Typhoon Nepartak

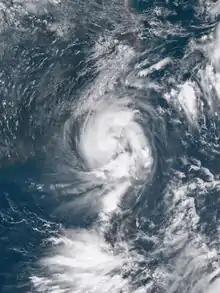
A weakening Typhoon Nepartak over southern Taiwan on July 8

Officials across multiple provinces in East China feared that the storm would worsen the ongoing floods that had already claimed at least 186 lives. Particular concern was raised over lakes and reservoirs along the Yangtze River, especially Lake Tai, that could overflow due to heavy rain from the typhoon. Residents in Fujian and Zhejiang provinces were alerted of a potentially damaging storm surge, while authorities in Guangdong province ordered all fishermen to return to port. Across coastal Fujian, approximately 33,000 fishing boats returned to port and 35,000 people working along the coast were urged to evacuate inland. Approximately 420,000 people were evacuated across Fujian and another 37,521 people were relocated in Wenzhou, Zhejiang. On July 9 at 11 a.m. local time, Fujian province issued an orange typhoon alert, the second highest alert level. Public transportation was severely disrupted, with 5,000 buses, 400 flights, and 300 high-speed trains canceled.